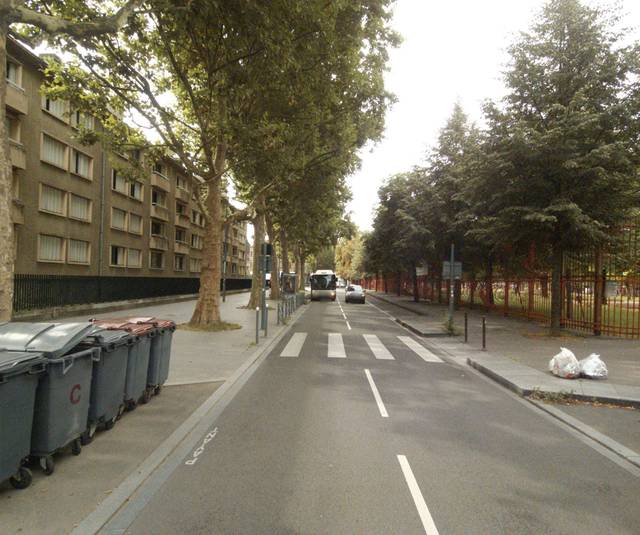
Region: France
Coordinates: 50.626, 3.07